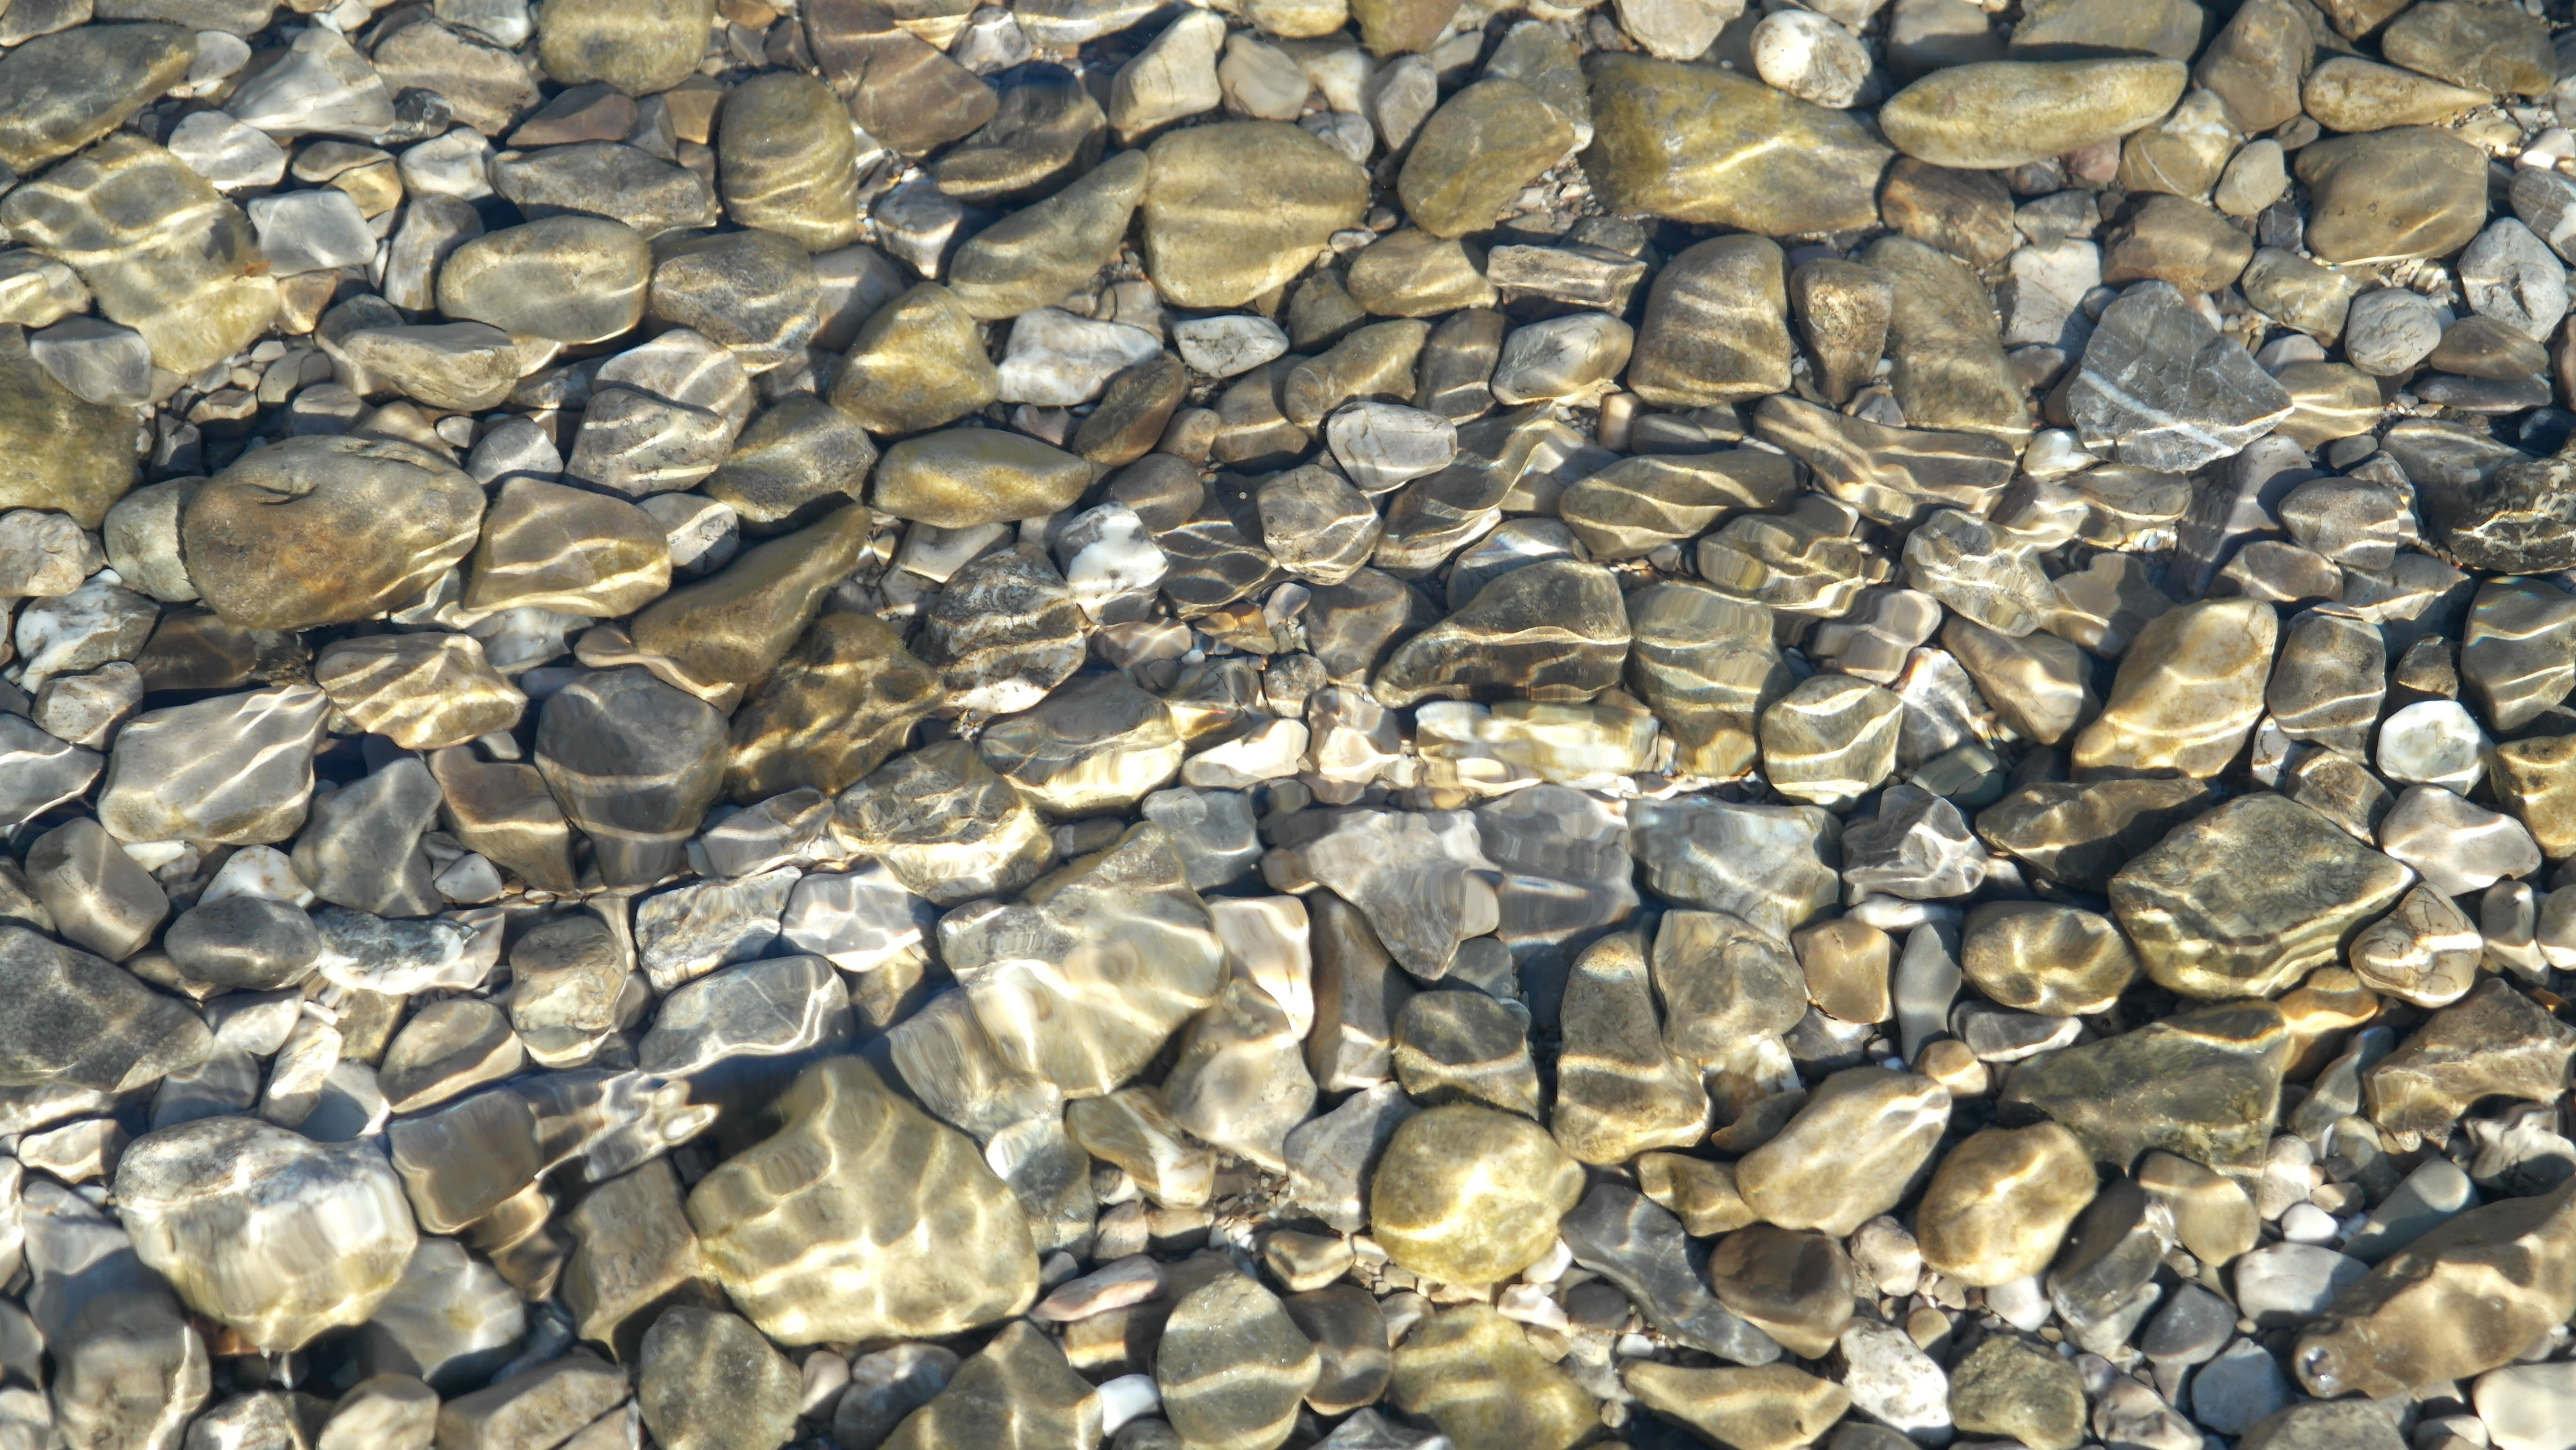
water, nature, rock, wood, wave, wet, cobblestone, river, pattern, pebble, soil, stone wall, material, stones, bank, rubble, gravel, pebbles, riverbed, flooring